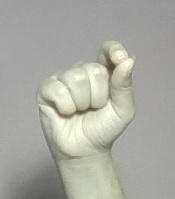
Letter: fa